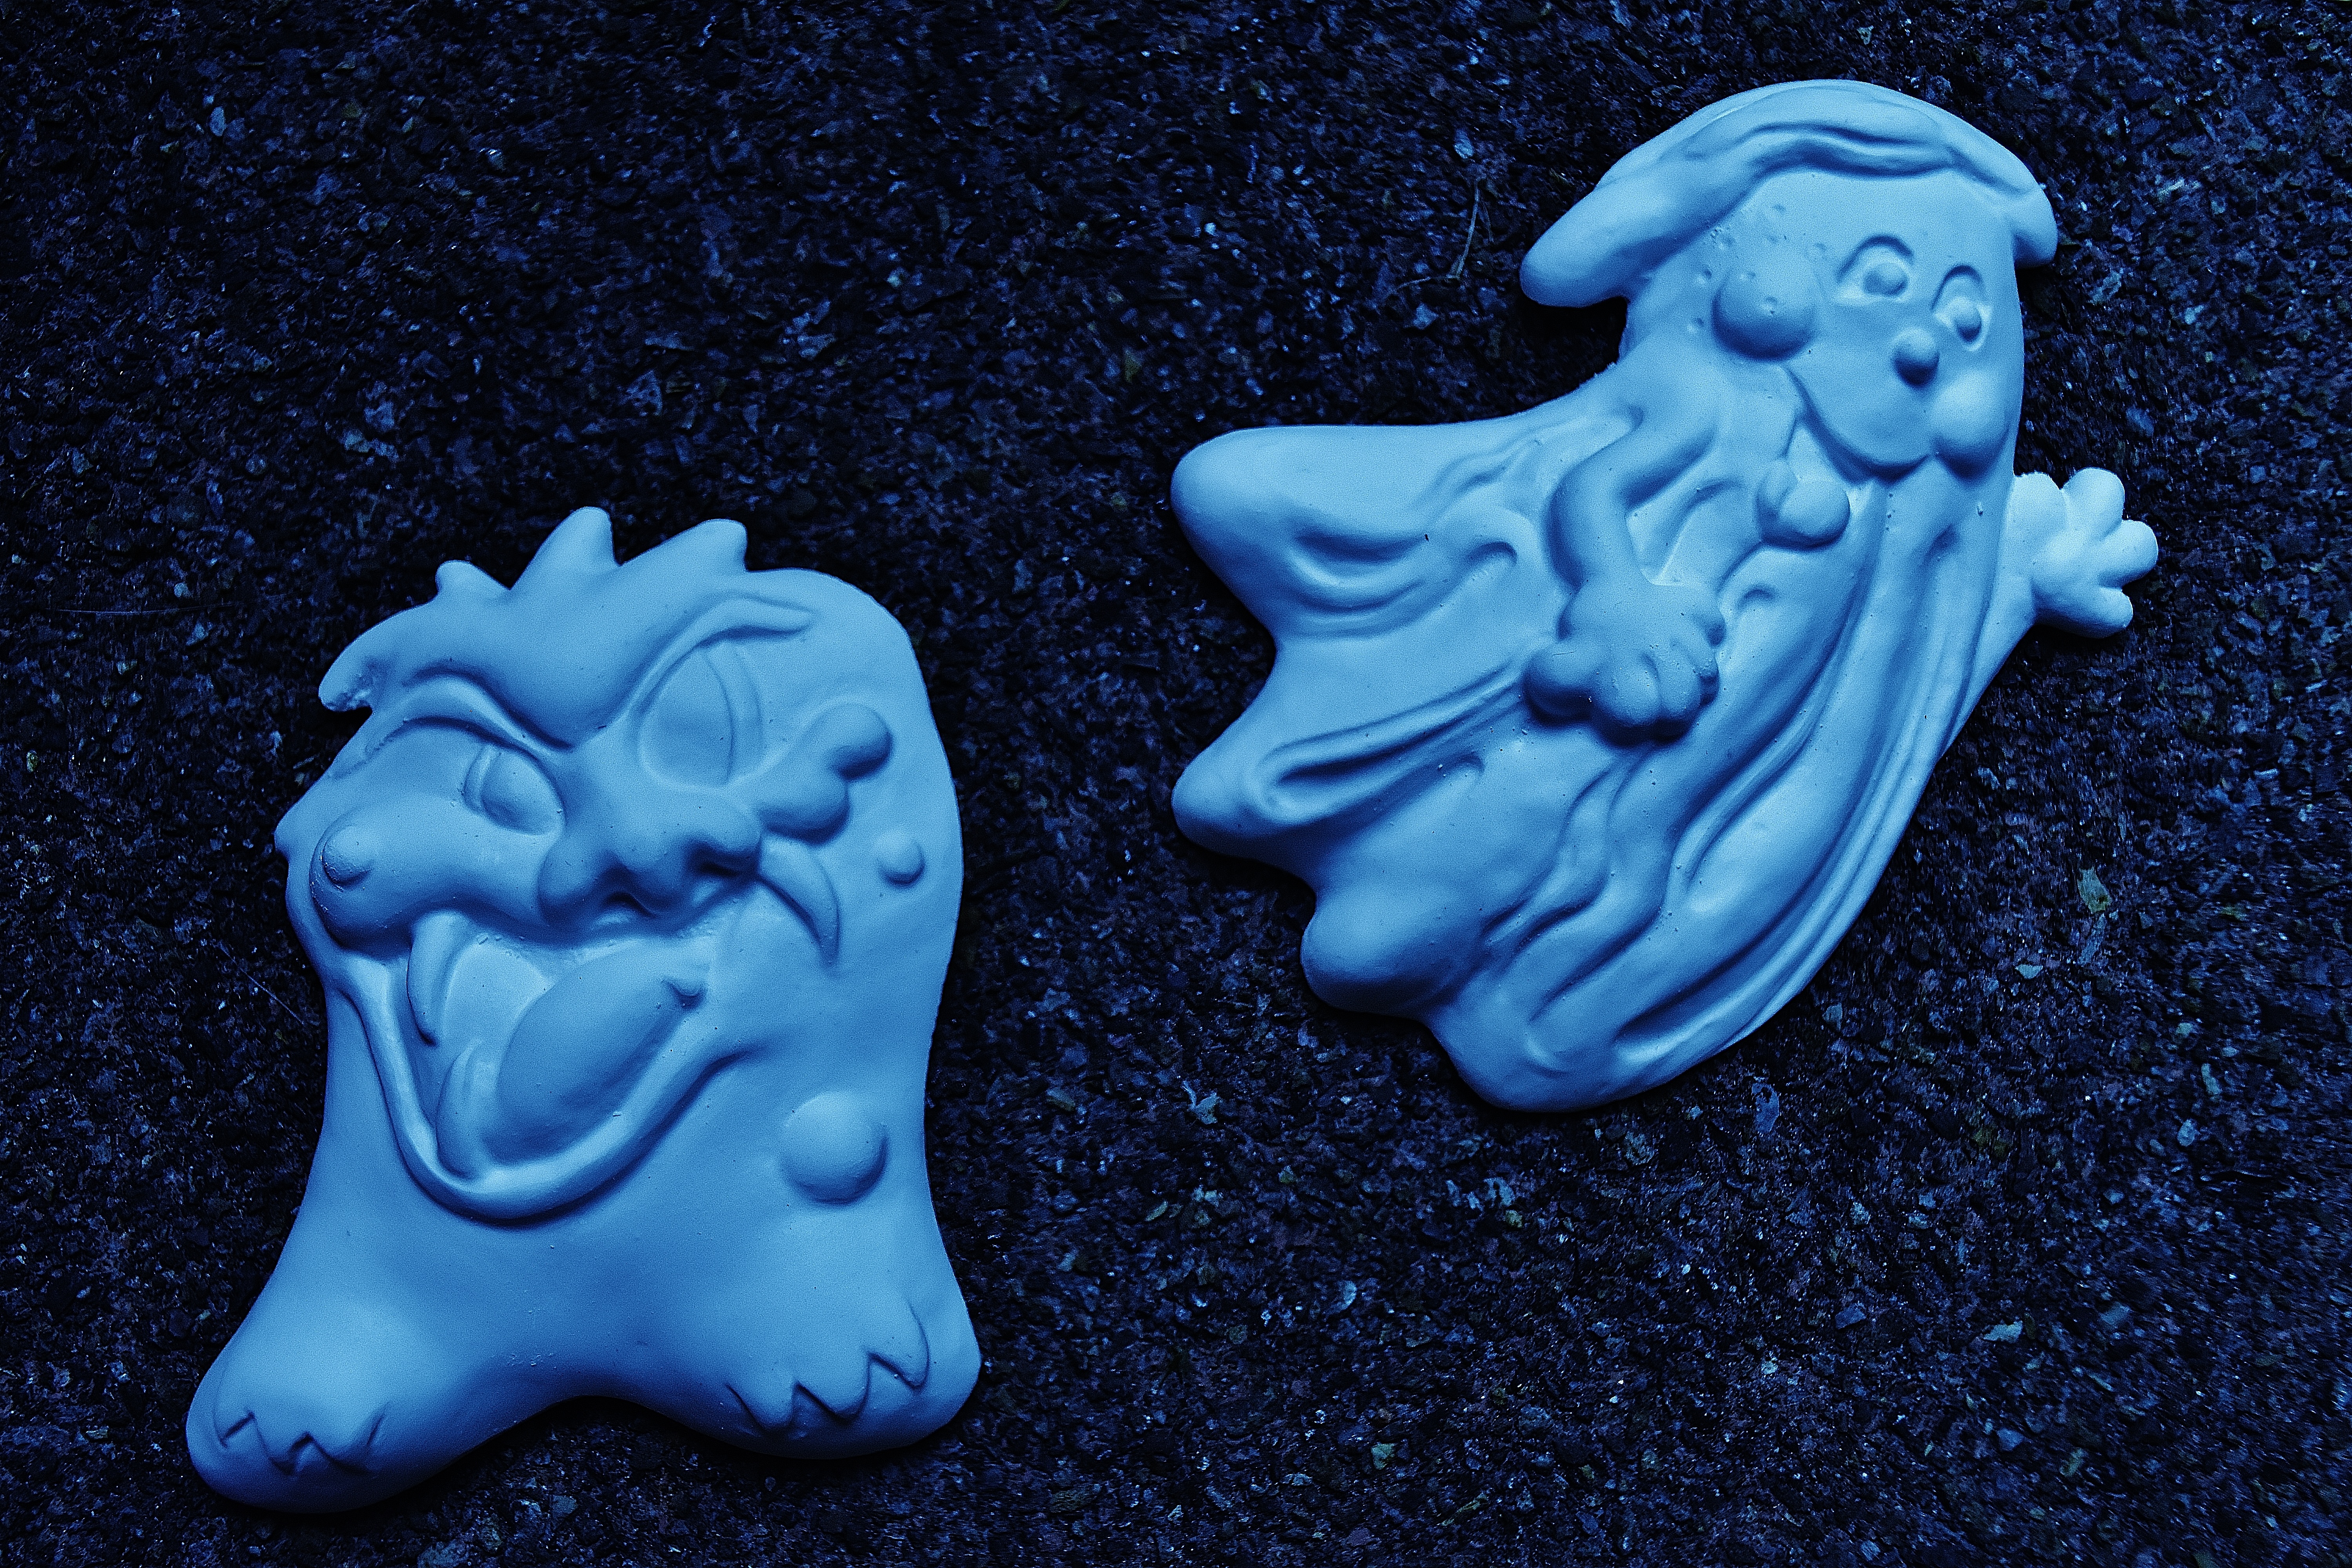
white, cute, statue, autumn, halloween, blue, fig, blank, sculpture, art, ghost, organ, carving, spirit, october, cast, happy halloween, hand labor, gypsum, unpainted, self made, fictional character